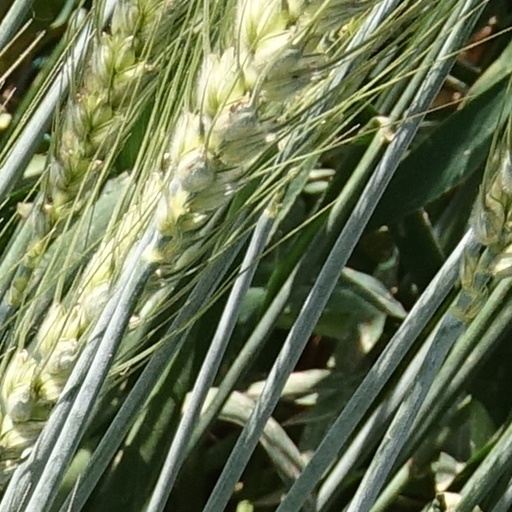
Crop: wheat